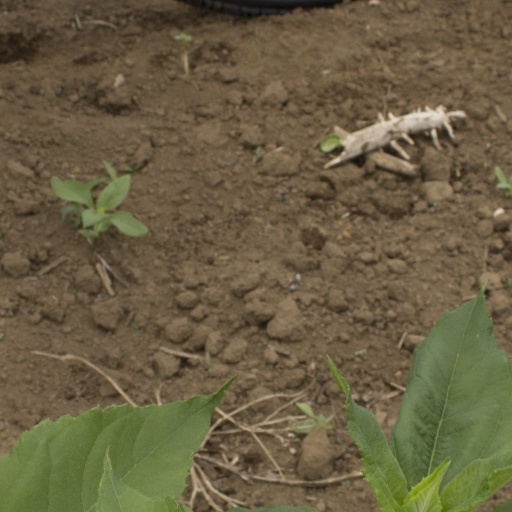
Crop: Jerusalem artichoke